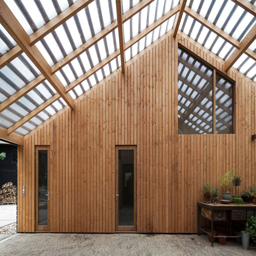
University of Liechtenstein